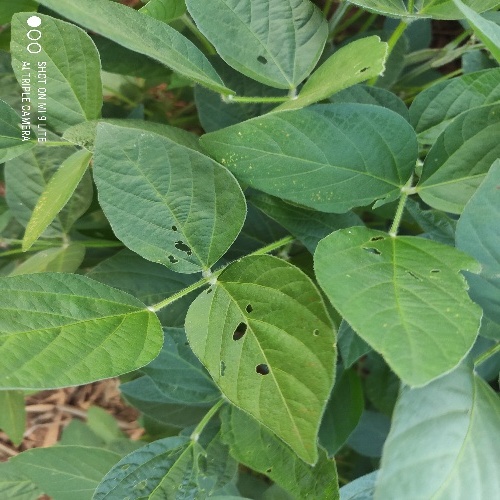
Label: Caterpillar